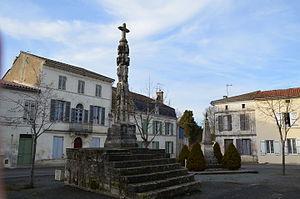
place de l'église
Nieul-le-Virouil est une commune du Sud-Ouest de la France, située dans le département de la Charente-Maritime en région Nouvelle-Aquitaine.